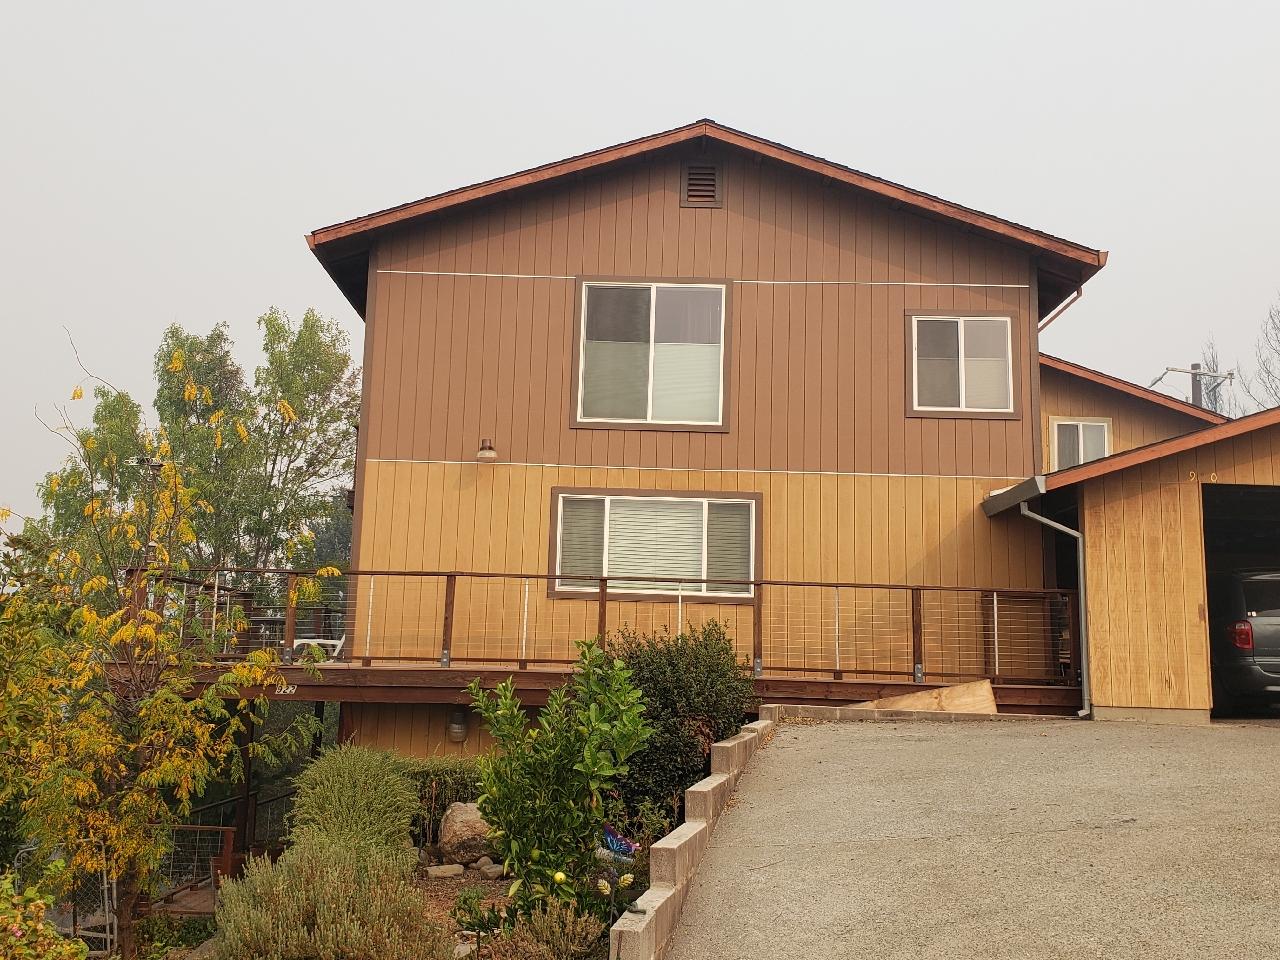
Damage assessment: no_damage